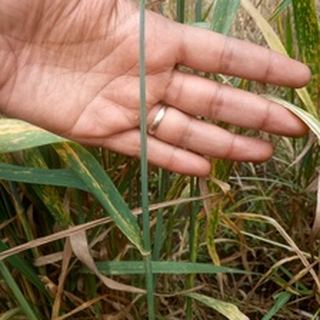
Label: healthy_wheat